Nina Björk

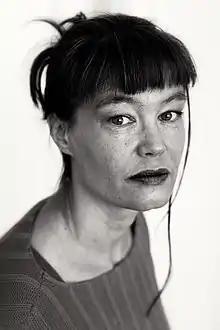
A portrait of Nina Björk, Swedish journalist and author.

Nina Björk (born May 18, 1967 in Östersund, Jämtland) is a Swedish feminist, author and journalist. She is most well known for "Under det rosa täcket (Under the Pink Duvet)", a feminist book written in 1996.